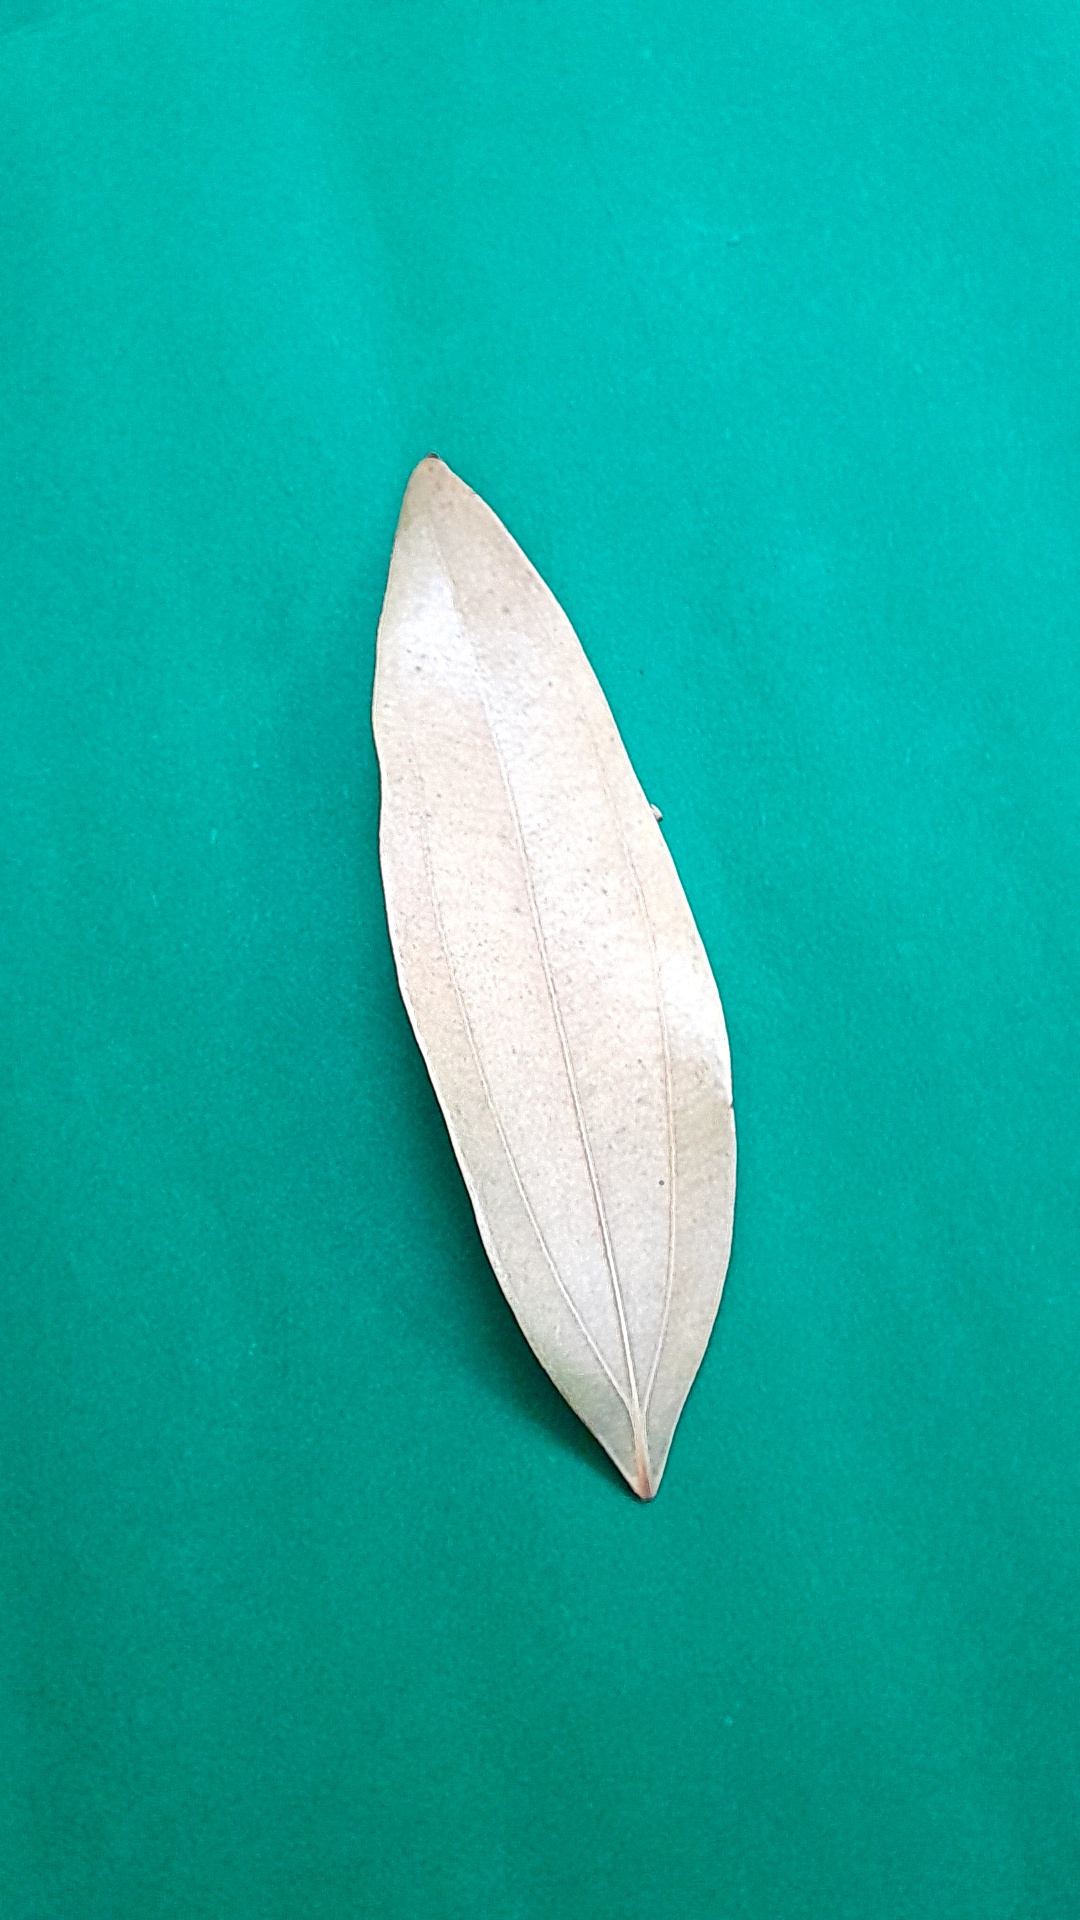
Label: Dry Leaf